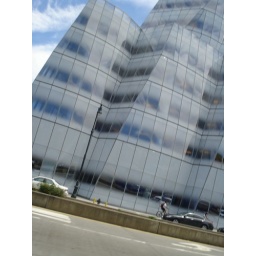
Some Ice Snow Glass building facade on Route 91 in New York